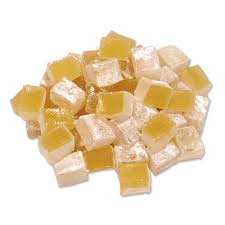
Yemek: lokum